Steam motor

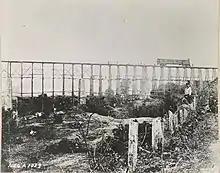

This was an outside-framed 2-4-2, with two Sentinel steam motors, each of 200 bhp. Unusually for Sentinel, it used a conventional locomotive boiler.